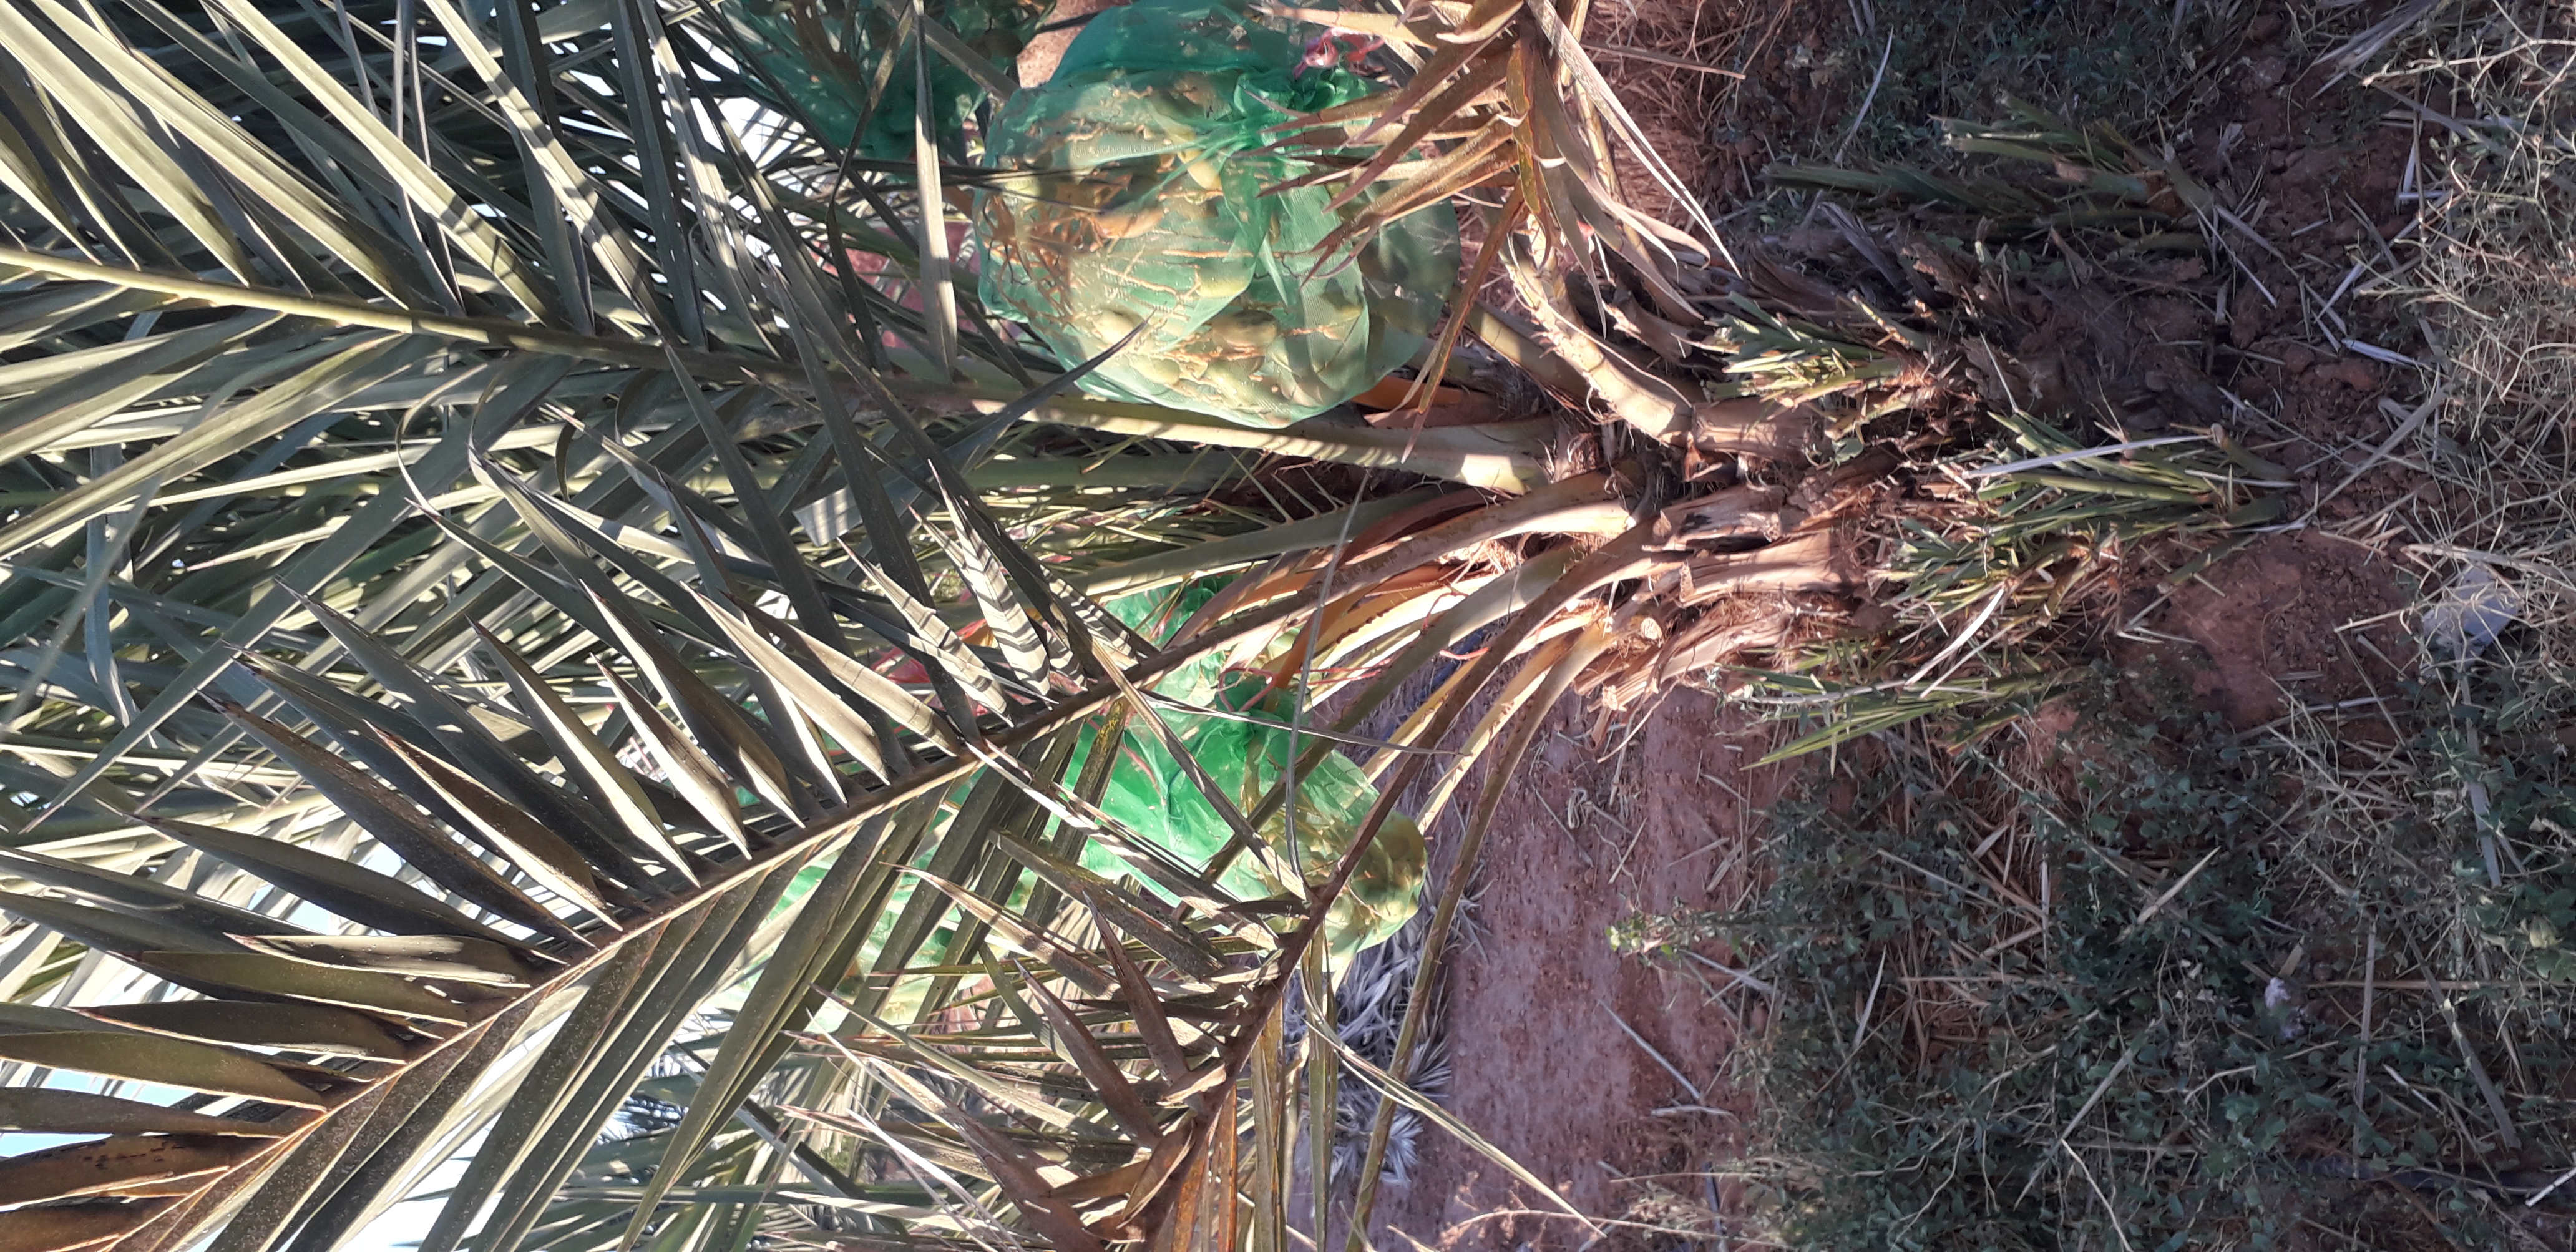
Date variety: Boumajhoul